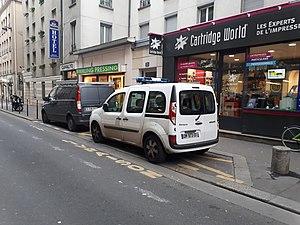
véhicule DPSP 2018
Un agent de surveillance de Paris est un agent de police judiciaire adjoint, à l'article 21 1ᵉʳ quater du code de procédure pénale, fonctionnaire de catégorie C de la Mairie de Paris.